CAIG Wing Loong II

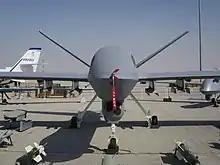
Wing Loong II front view, Dubai Air Show 2017

The Wing Loong II UAV MALE is an enlarged version of the Wing Loong I with a longer body and wider wing span. It has a slender fuselage, V-tail, and ventral fin. The aircraft features retractable landing gear, including two main wheels under the fuselage and one single wheel under the nose. Each wing has three hardpoints under the wings with the capability of carrying bombs, rockets, or air-to-surface missiles. A satellite communications antenna is situated on the top front surface of the fuselage, offering long range data transmission between the UAV and the ground station.